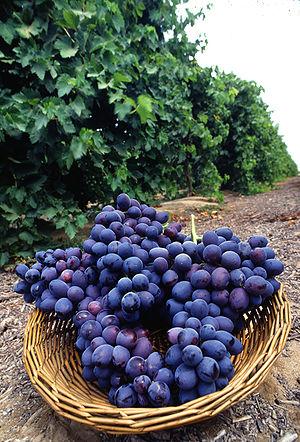
Le raisin est le fruit de la vigne. Le raisin de la vigne cultivée Vitis vinifera est un des fruits les plus cultivés au monde, avec 68 millions de tonnes produites en 2010, derrière les agrumes, les bananes et les pommes. Il se présente sous la forme de grappes composées de nombreux grains, qui sont sur le plan botanique des baies, de petite taille et de couleur claire, pour le raisin blanc ou plus foncée, pour le raisin rouge.
La viticulture est l'activité agricole consistant à cultiver une certaine variété de vigne produisant un fruit pour la consommation humaine : le raisin. Les vignes cultivées en viticulture sont des cultivars de sous-espèces du genre Vitis dénommés cépages.